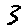
Label: 3